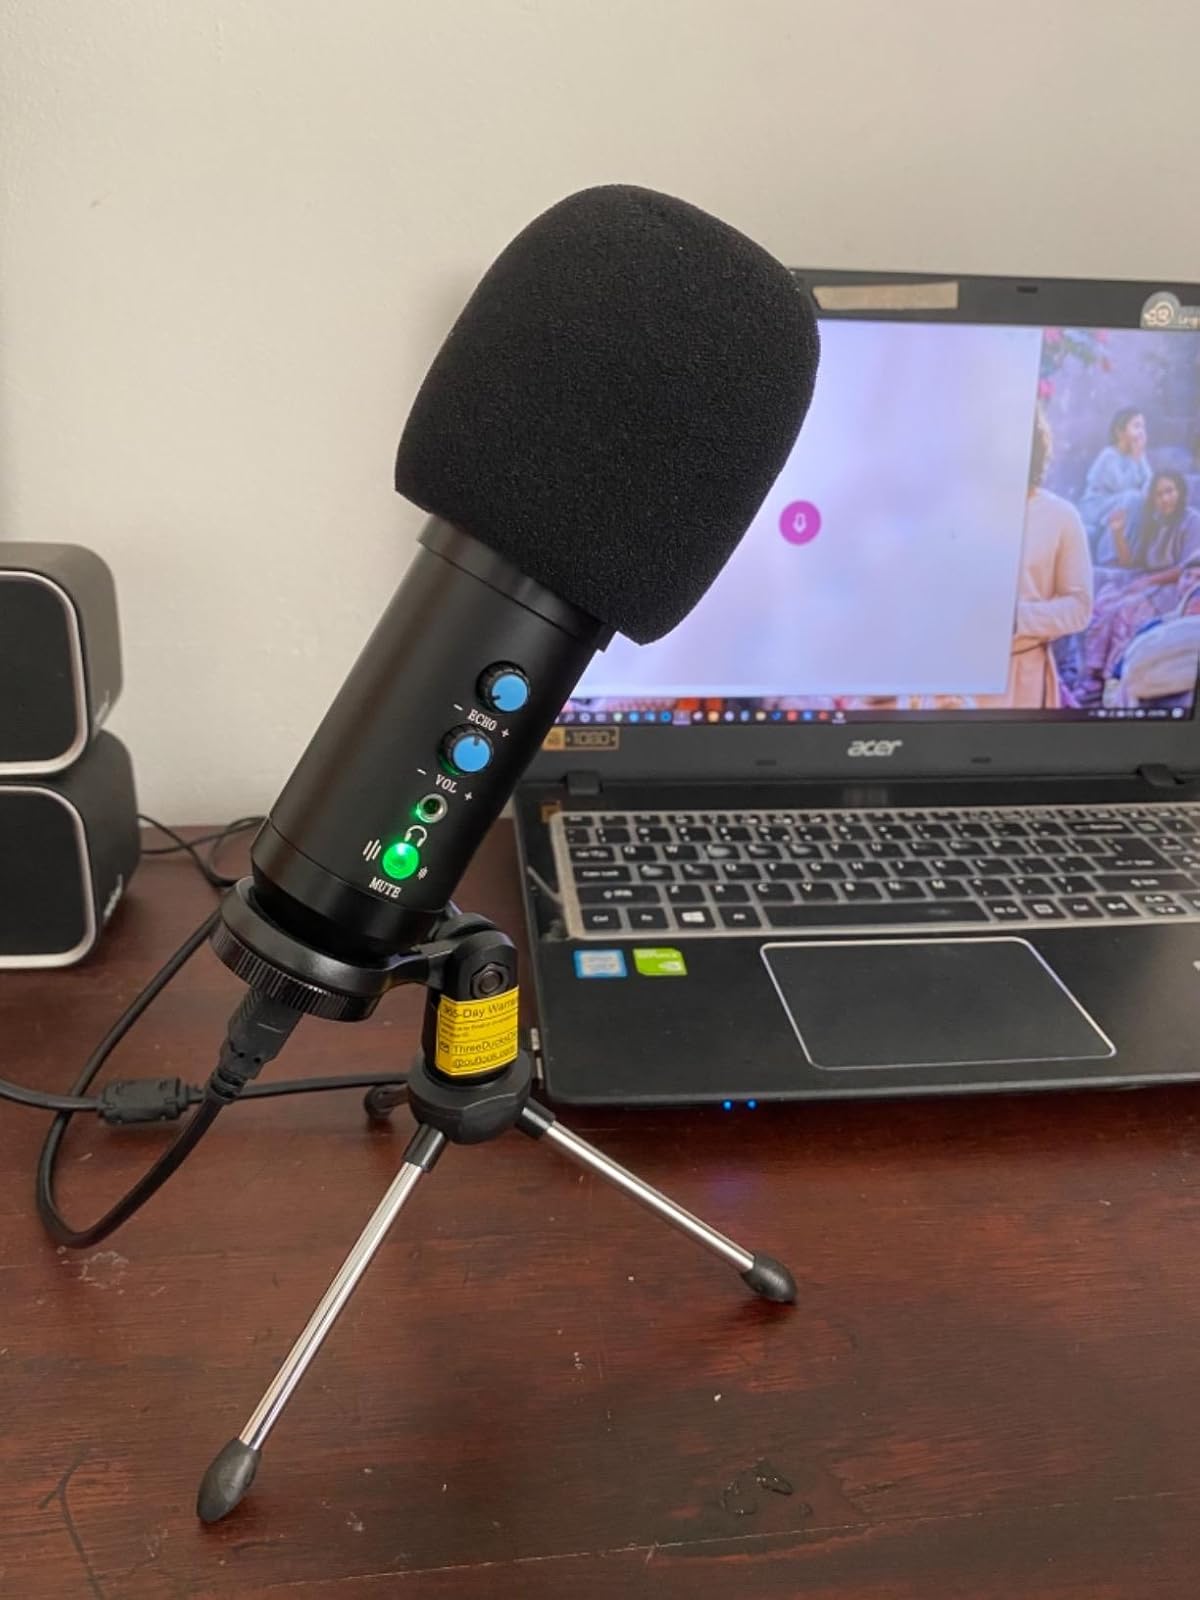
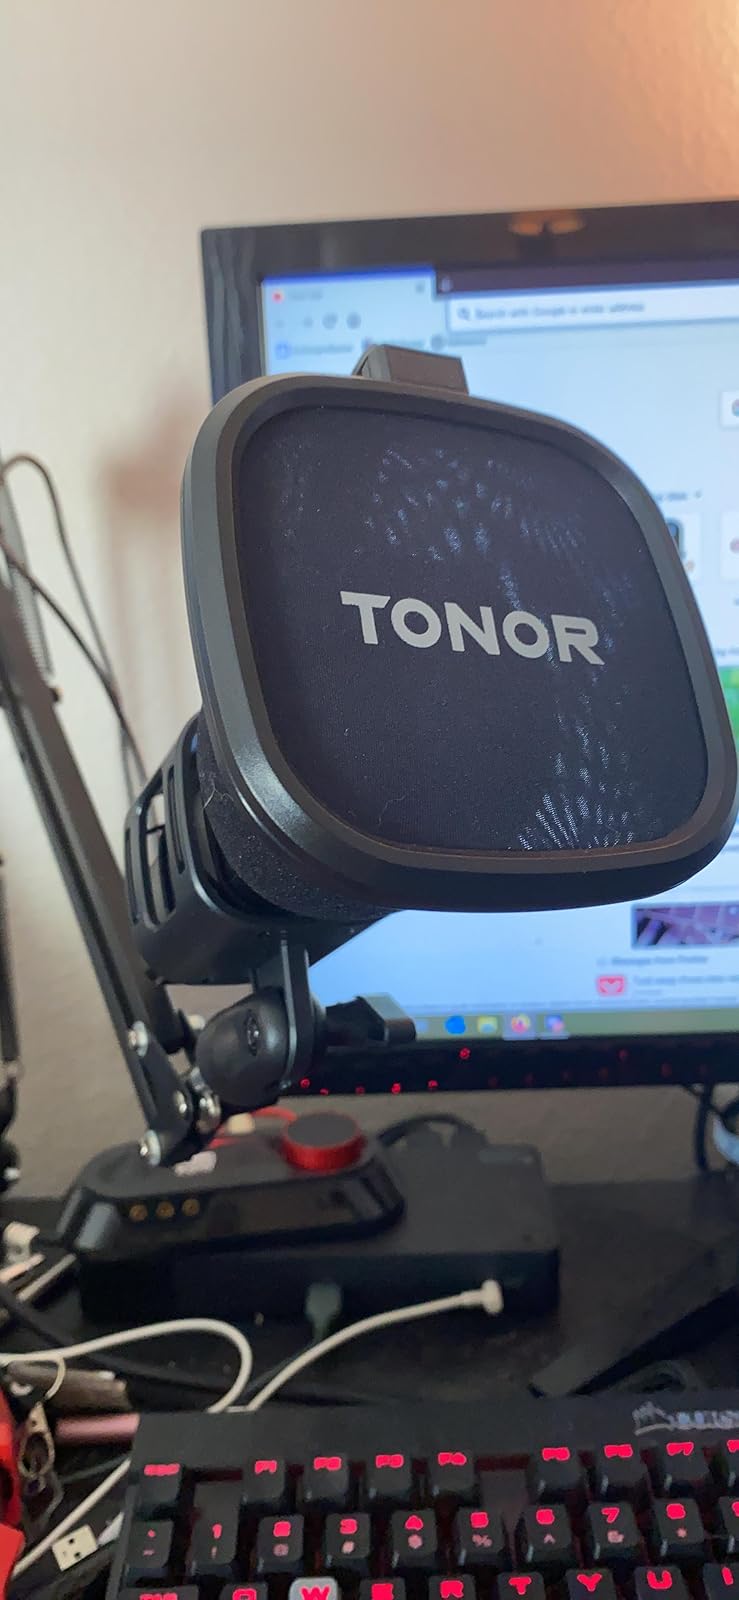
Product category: microphone
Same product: no